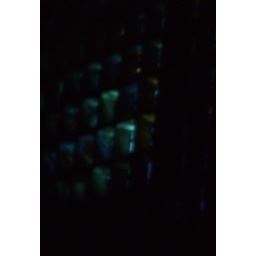
Light falling on the floor from the stained glass windows of the Kaiser Wilhelm Memorial church in Berlin.